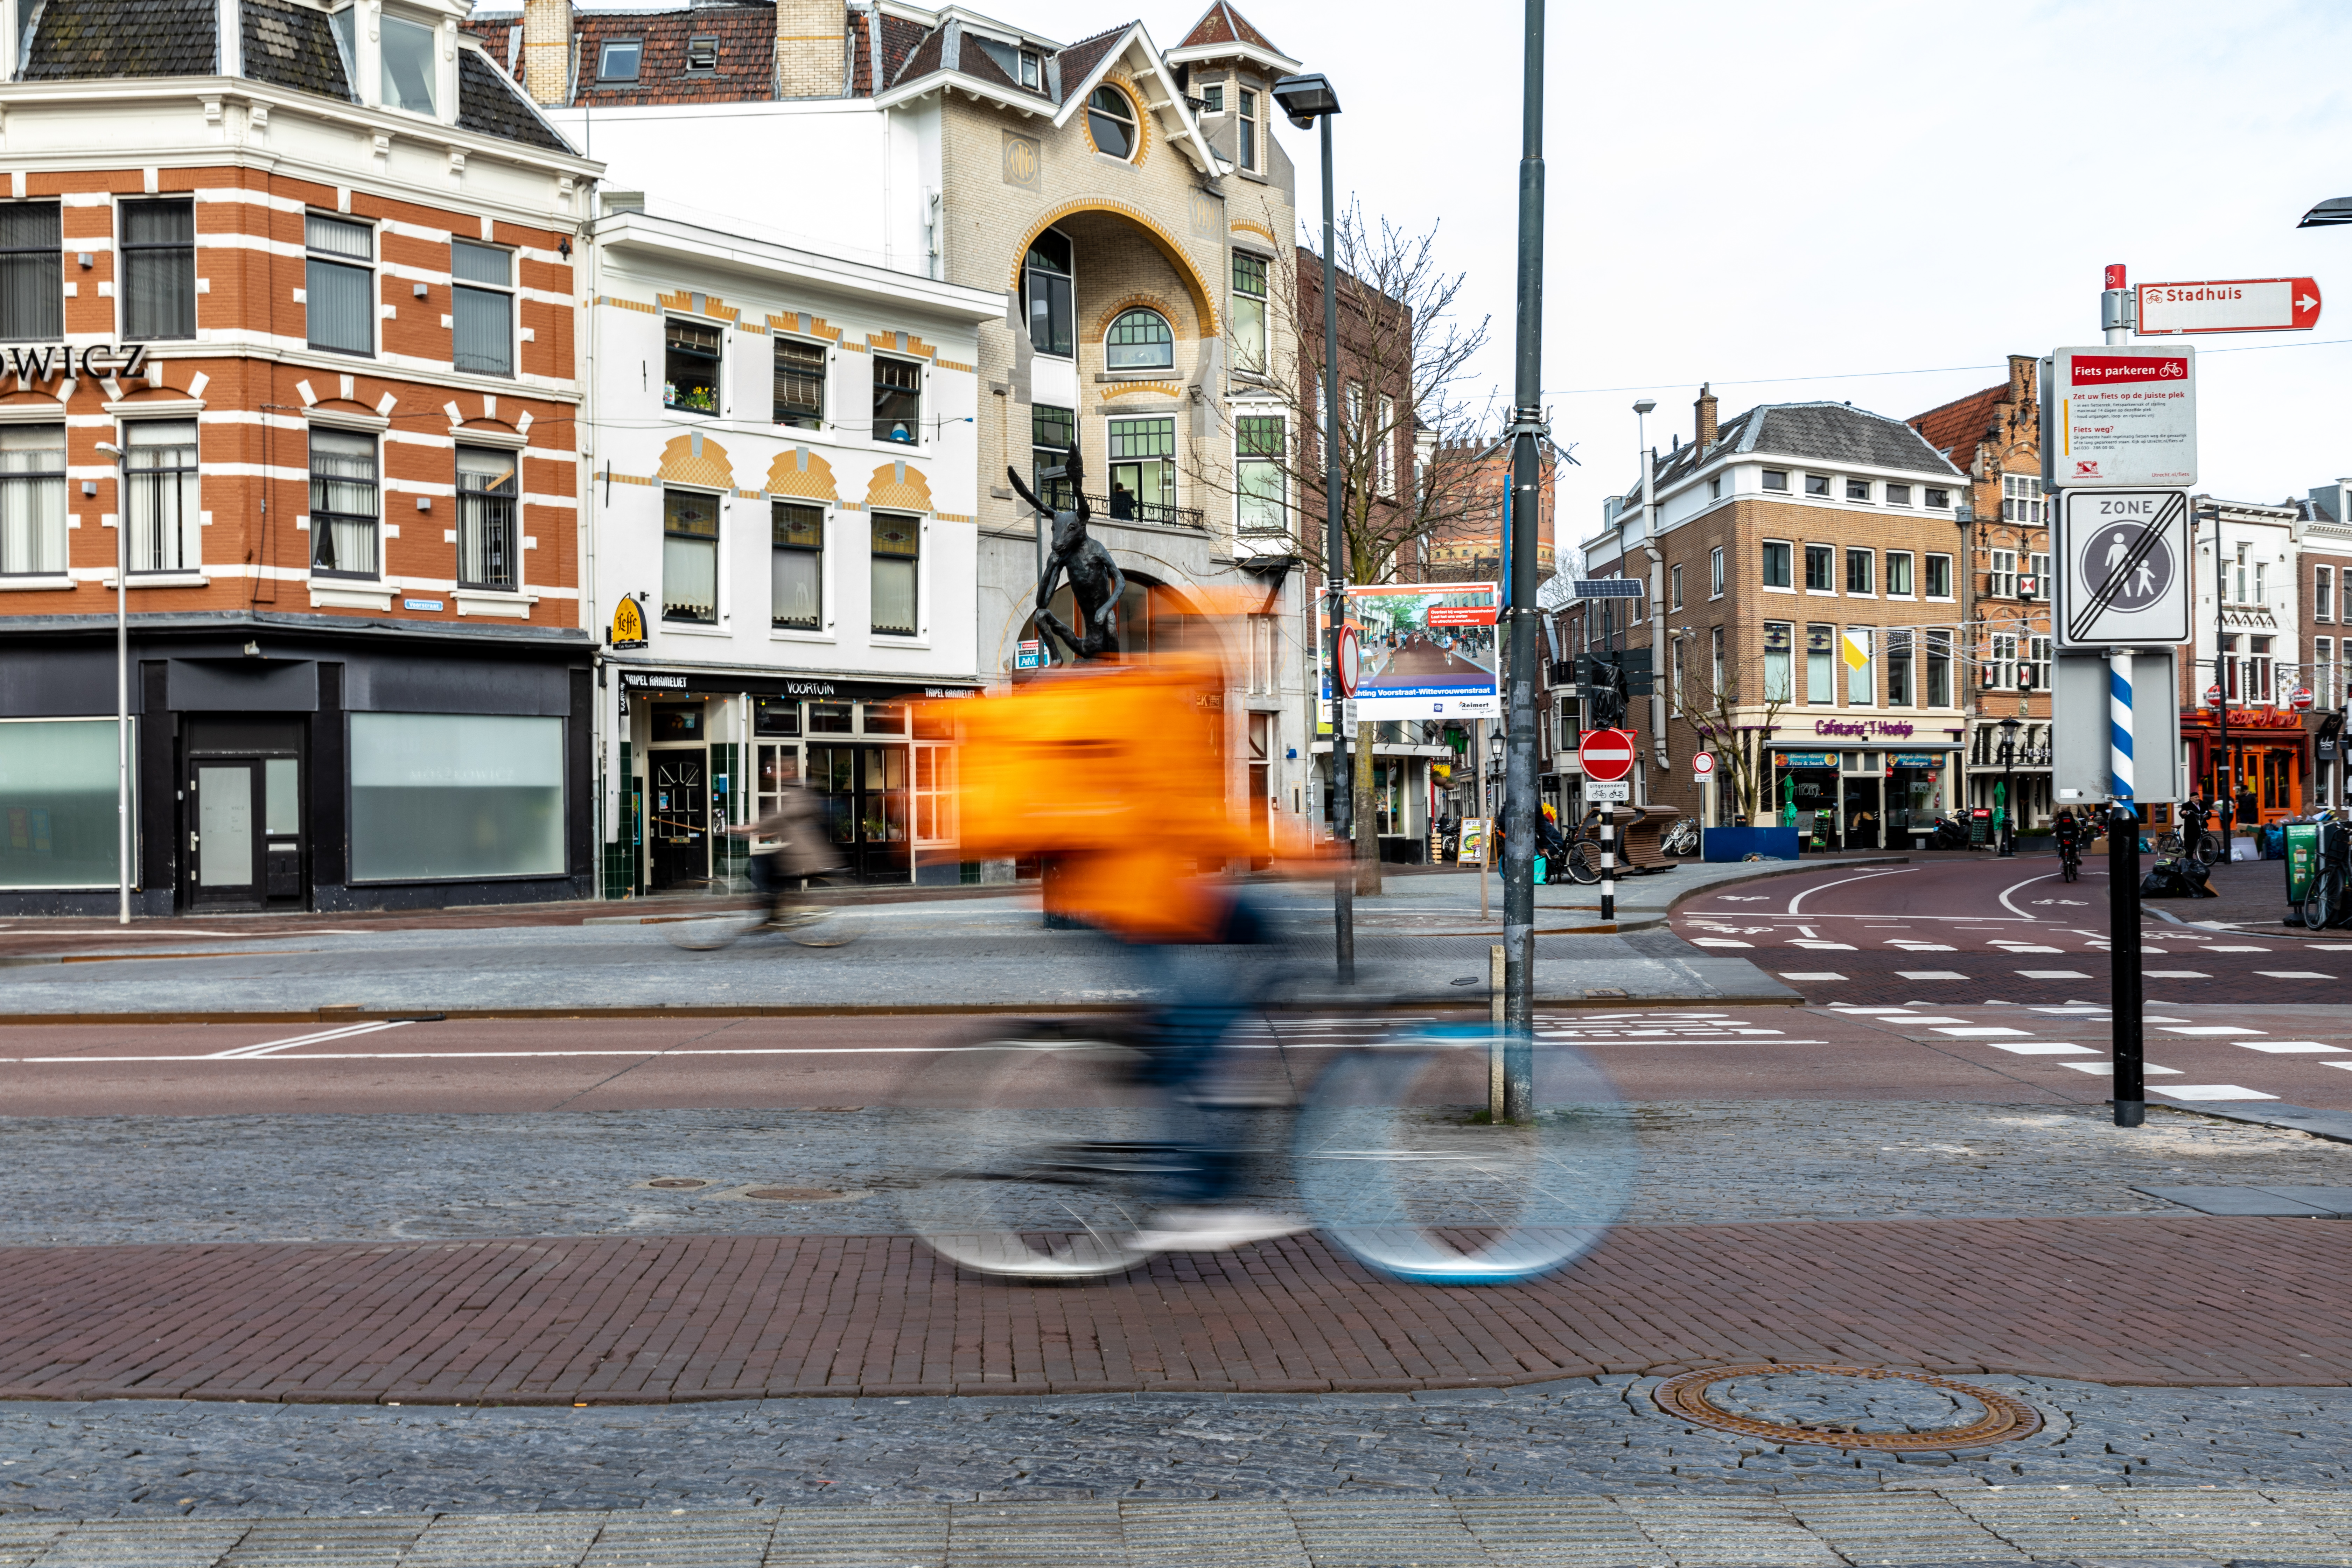
utrecht, neude, fiets, oranje, maaltijdbezorger, urban, fietser, bicycle, building, wheel, window, tire, sky, bicycle wheel, infrastructure, road surface, zebra crossing, asphalt, urban design, sports equipment, mode of transport, thoroughfare, sidewalk, tree, bicycle frame, residential area, road, bicycle tire, pedestrian crossing, house, morning, street light, city, metropolitan area, facade, snapshot, urban area, mixed use, signaling device, traffic sign, street, pedestrian, winter, lane, cobblestone, bicycle fork, downtown, light fixture, intersection, nonbuilding structure, recreation, sign, shadow, evening, town square, traffic light, apartment, cycling, transport, traffic, road bicycle, suburb, tourism